David L. Leamon

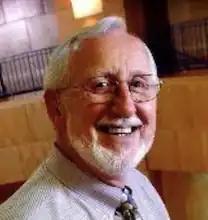
Leamon in 2005

David Lee Leamon (July 31, 1939 - April 23, 2018) was a public library administrator from the United States.